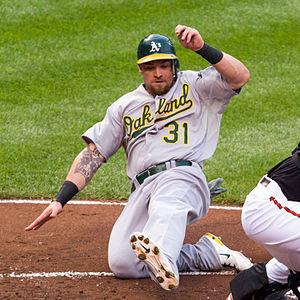
Jonny Johnson Gomes est un voltigeur de baseball qui évolue en 2016 avec les Tohoku Rakuten Golden Eagles de la Ligue Pacifique du Japon.